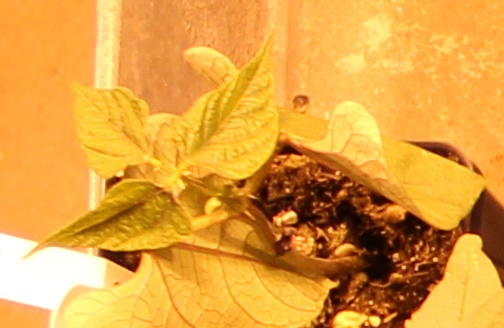
Label: Blackbean